Hazrat Khizr Mosque

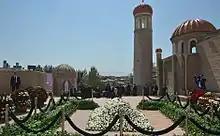

The first mention of the mosque dates back to the time when the Arabs conquered Sogd (early 8th century). According to legends, in 712, after the troops of Qutayba ibn Muslim captured Samarkand, the Arabs tried to flood the city fortress by blocking the canal of Juy-i Arziz with a dam. But a large white bird fell from the sky and broke the dam. To commemorate this event, one of Qutayba's companions, Muhammad ibn Vaso, built the “Hazrat Khizr” mosque on the site of a Zoroastrian temple that was revered by the Sogdians, at the southern gate of Afrasiab. The mosque was completely destroyed during the Mongol invasion of Central Asia in 1220.